Pearl Rivers

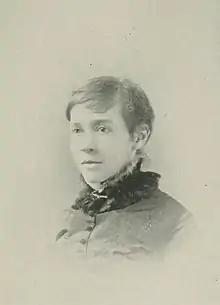
Eliza J. Nicholson, "A woman of the century"

When she was nine years old, she moved to her aunt Jane's house in the vicinity of today's Picayune, Mississippi. Her uncle Leonard Kimball managed a plantation, a store, and a toll bridge there. She was sent to the Amite Female Seminary in Liberty, Mississippi, graduating in 1859, where she earned (or gave herself) the title of the "wildest girl in school".